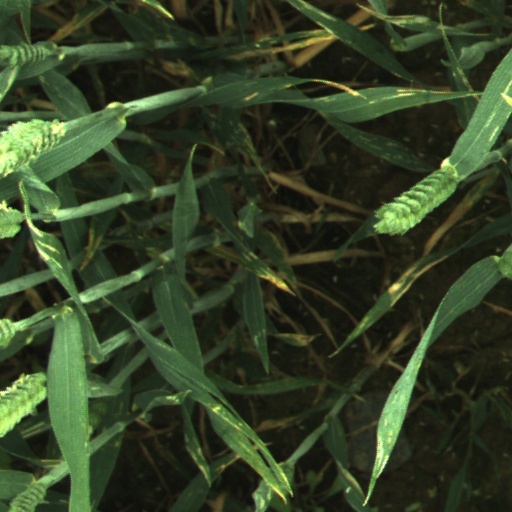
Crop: wheat